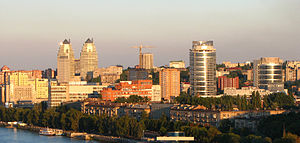
Dnipro
Dnipro er en vigtig industriby i Ukraine med 997.754 indbyggere, hvilket gør den til landets tredjestørste by. Den ligger sydøst for hovedstaden Kijev ved floden Dnepr og er også en vigtig indlandshavn.